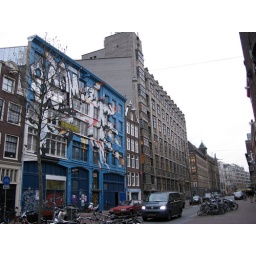
blue house by side